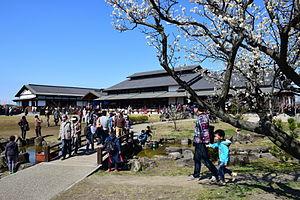
Chita est une ville située dans la préfecture d'Aichi, sur l'île de Honshū, au Japon.